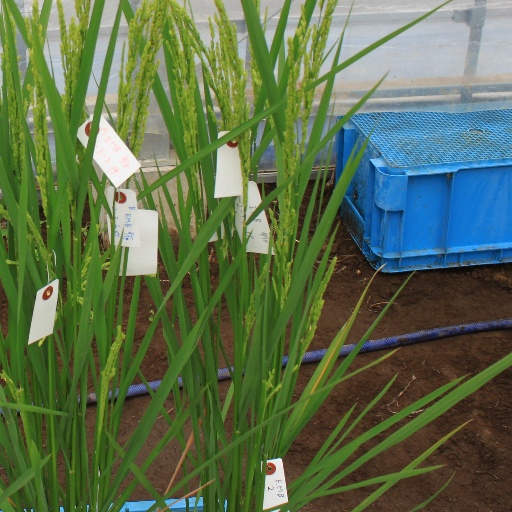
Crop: rice